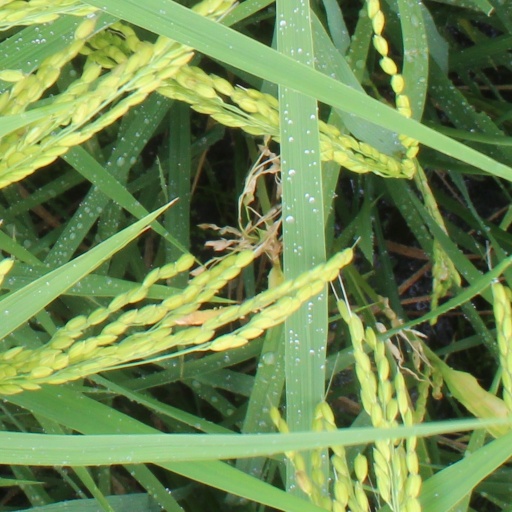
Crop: rice